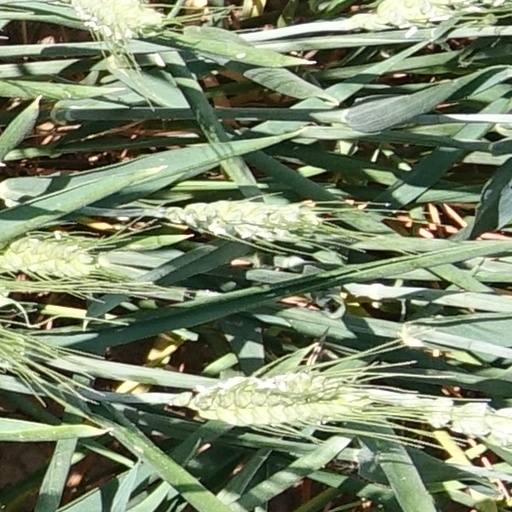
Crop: wheat